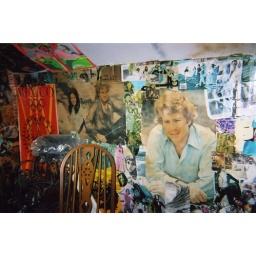
collage wall in lizs grandmas house